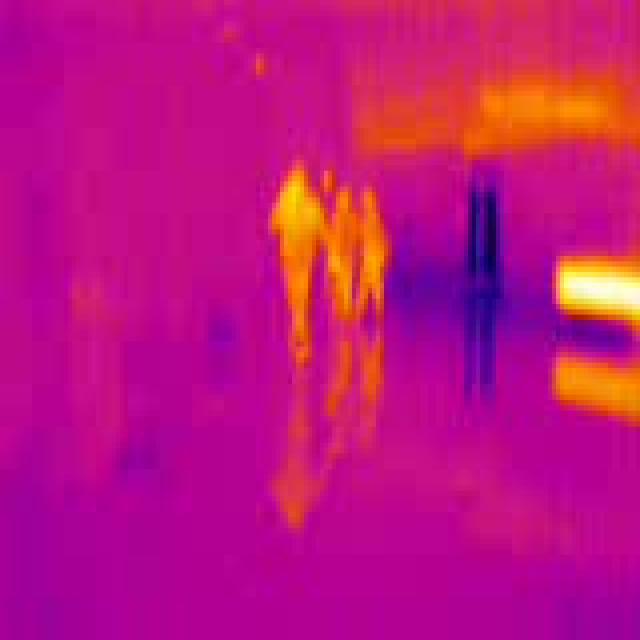
Detected objects:
label: person
label: person
label: person